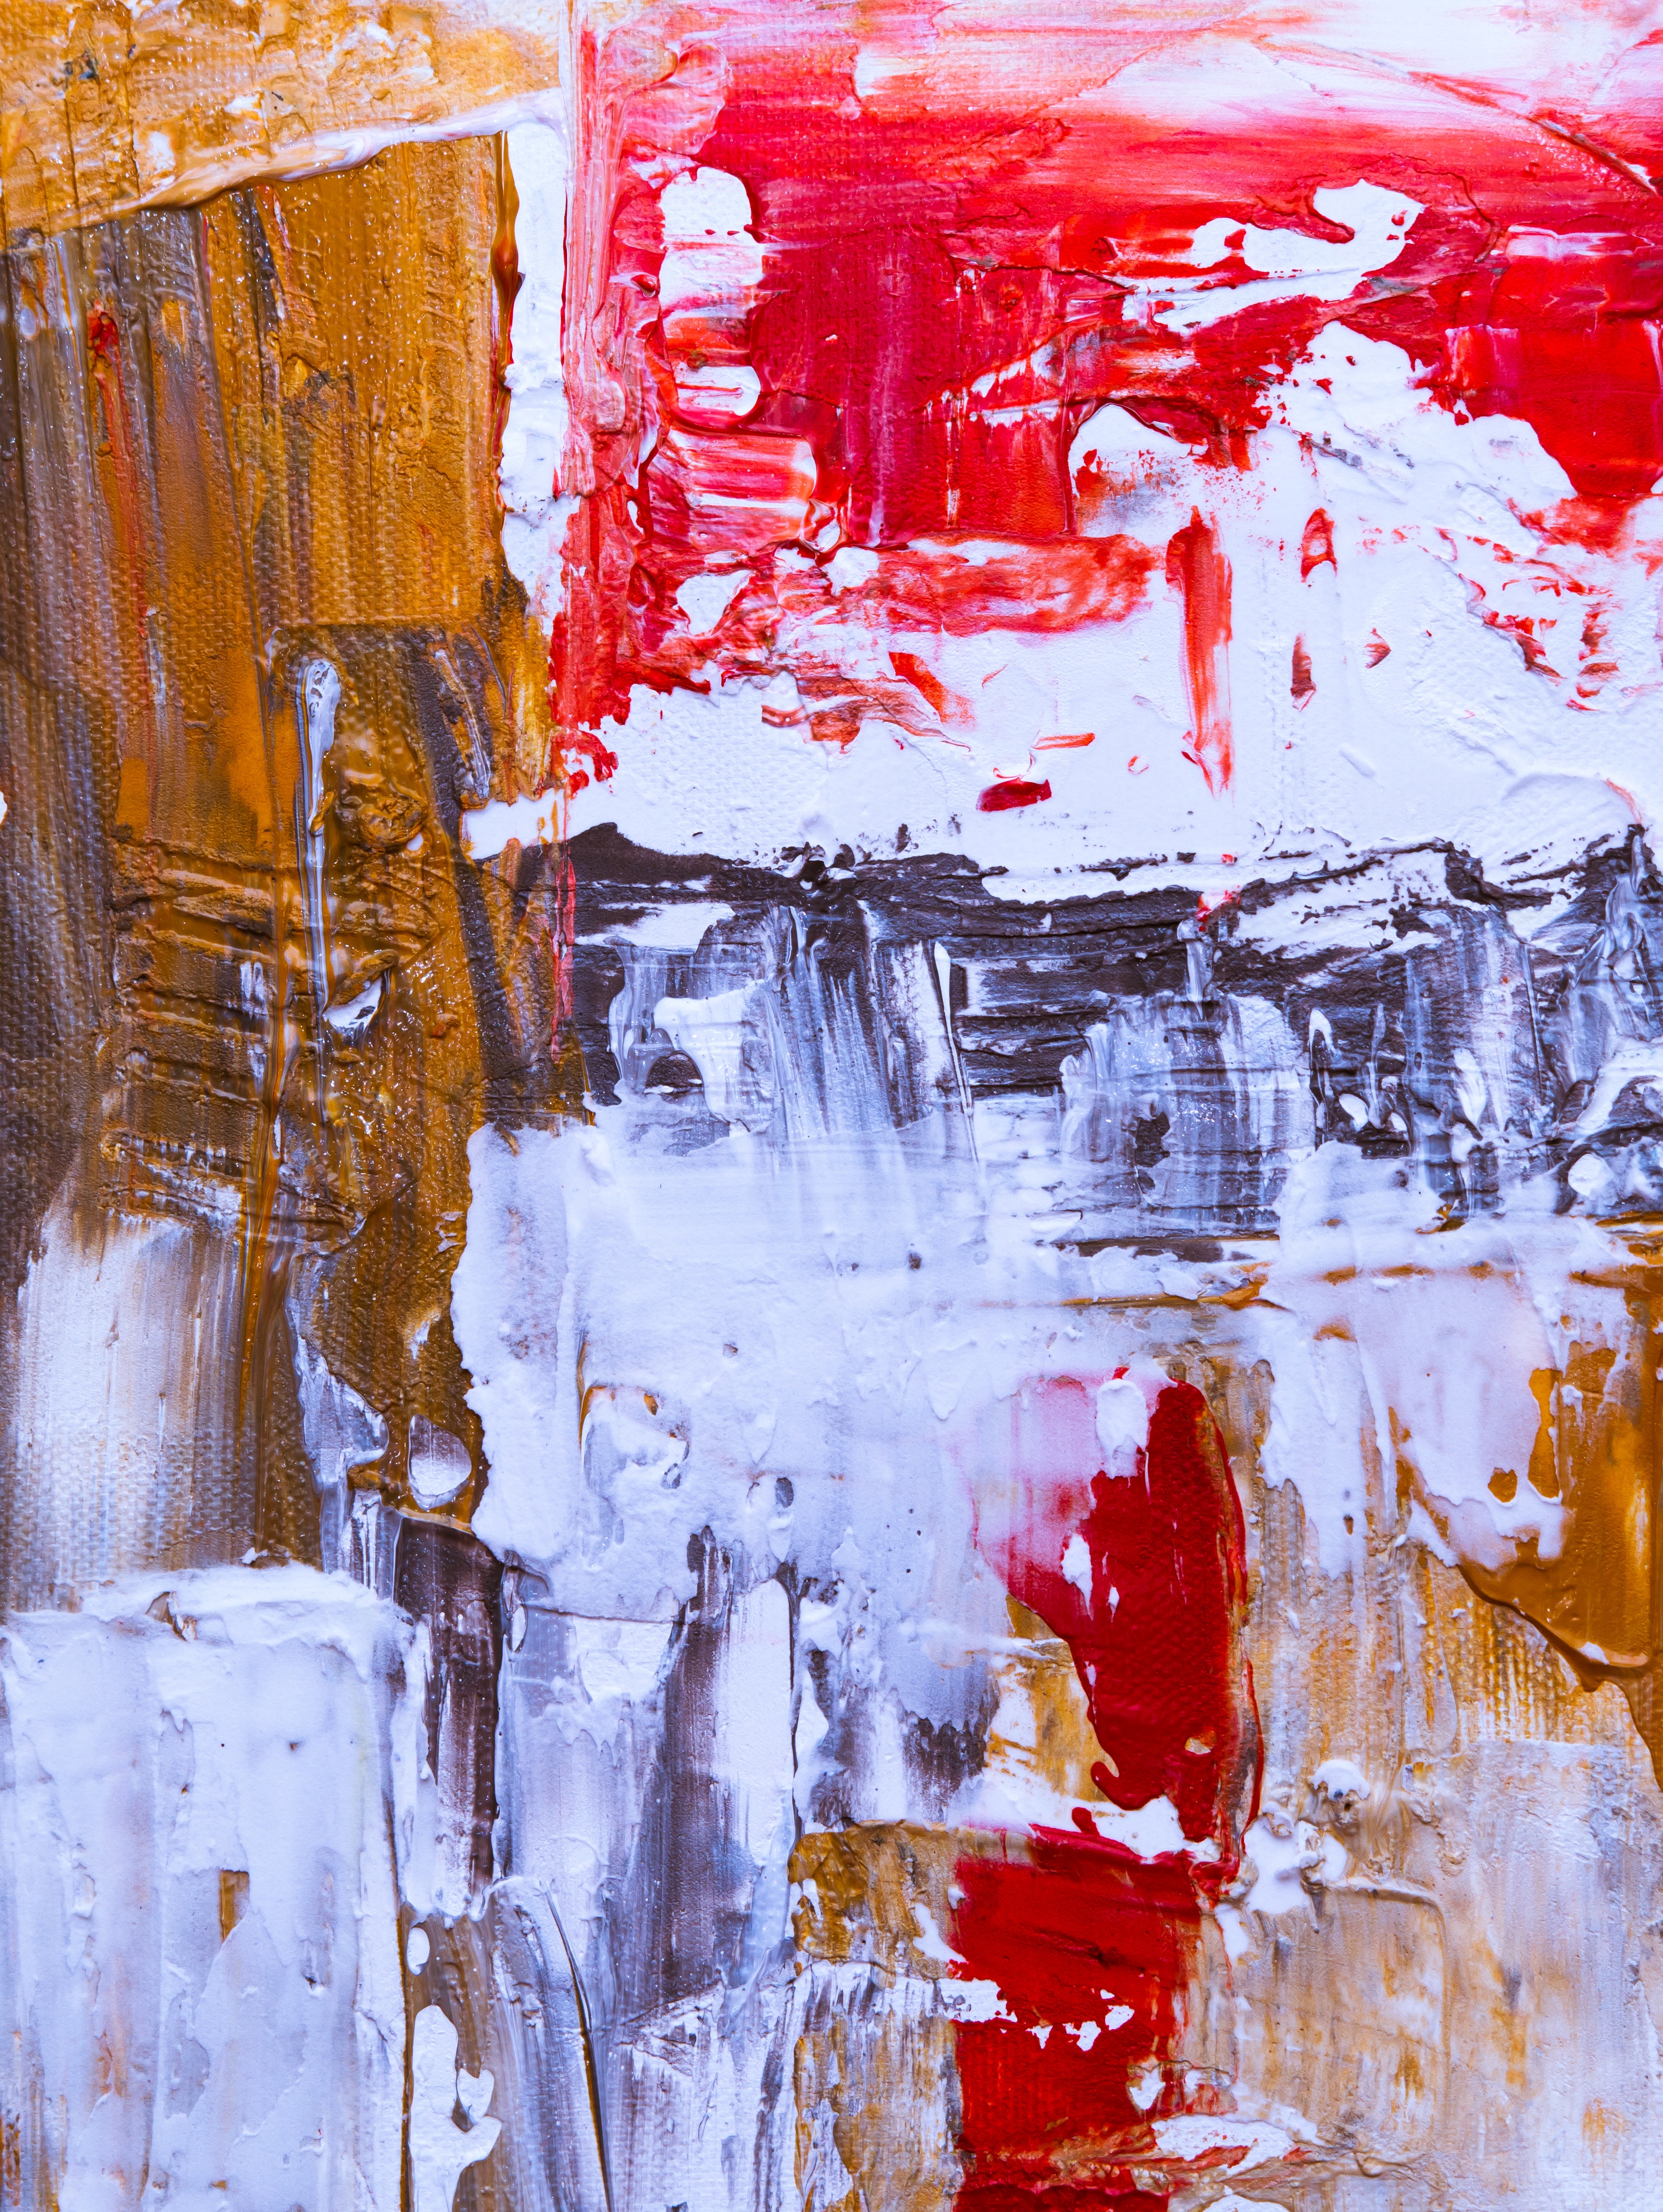
painting, art, modern art, acrylic paint, water, ice, paint, watercolor paint, visual arts, artwork